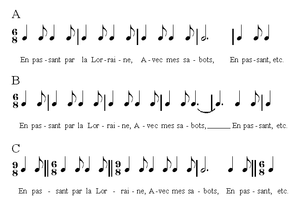
Description
La mesure recouvre, dans la terminologie solfégique francophone, plusieurs aspects musicaux intrinsèquement liés les uns aux autres.